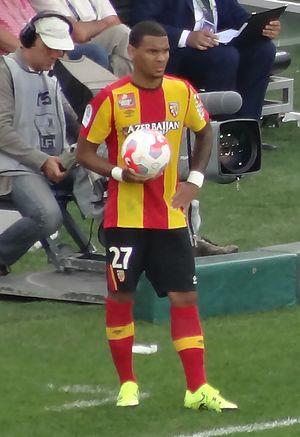
La saison 2017-2018 du Racing Club de Strasbourg Alsace est la cinquante-septième saison du club alsacien en championnat de France de Ligue 1, plus haut niveau hiérarchique du football français depuis sa création en 1932. Le club, champion de Ligue 2 en 2016-2017, retrouve ce championnat pour la première fois depuis 2007-2008. Elle voit l'équipe alsacienne terminer à la quinzième place avec un total de trente-huit points.
Kenny Lala est un footballeur français né le 3 octobre 1991 à Villepinte. Il évolue au poste d'arrière droit au RC Strasbourg.